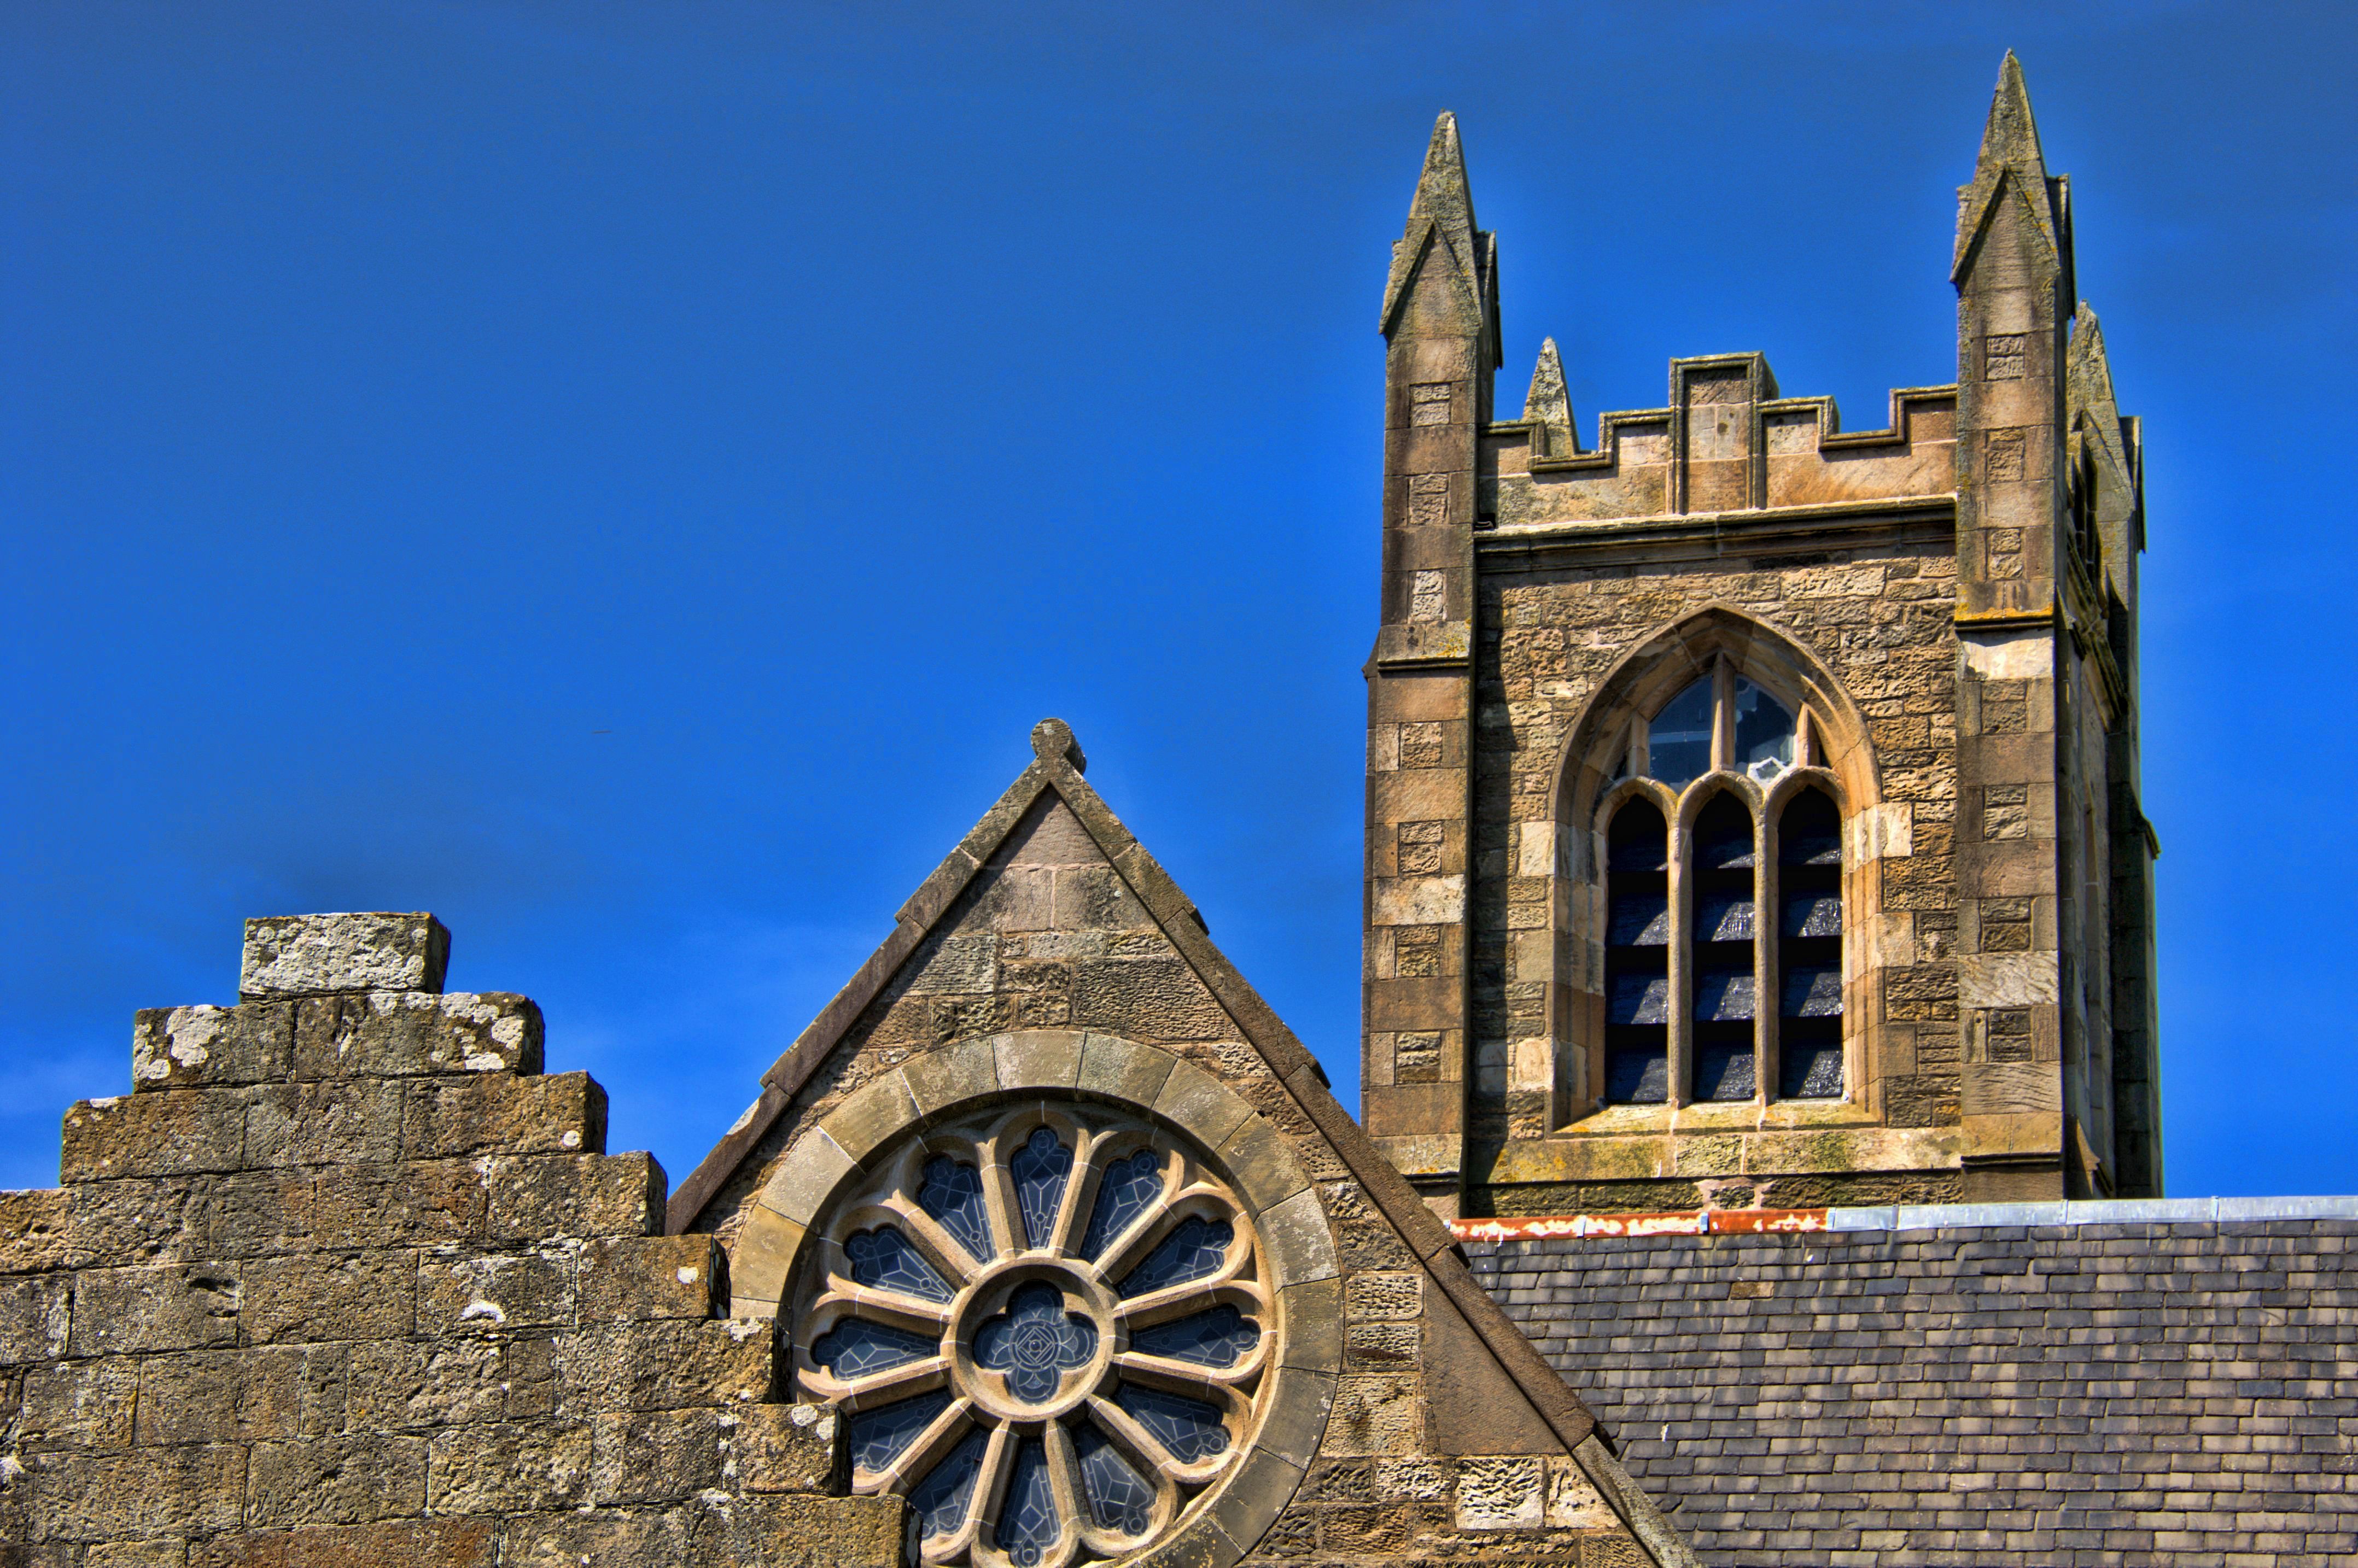
architecture, building, tower, landmark, facade, church, cathedral, chapel, tourism, place of worship, clock tower, bell tower, spire, steeple, monastery, basilica, ayrshire, kilmaurs, stmaurs